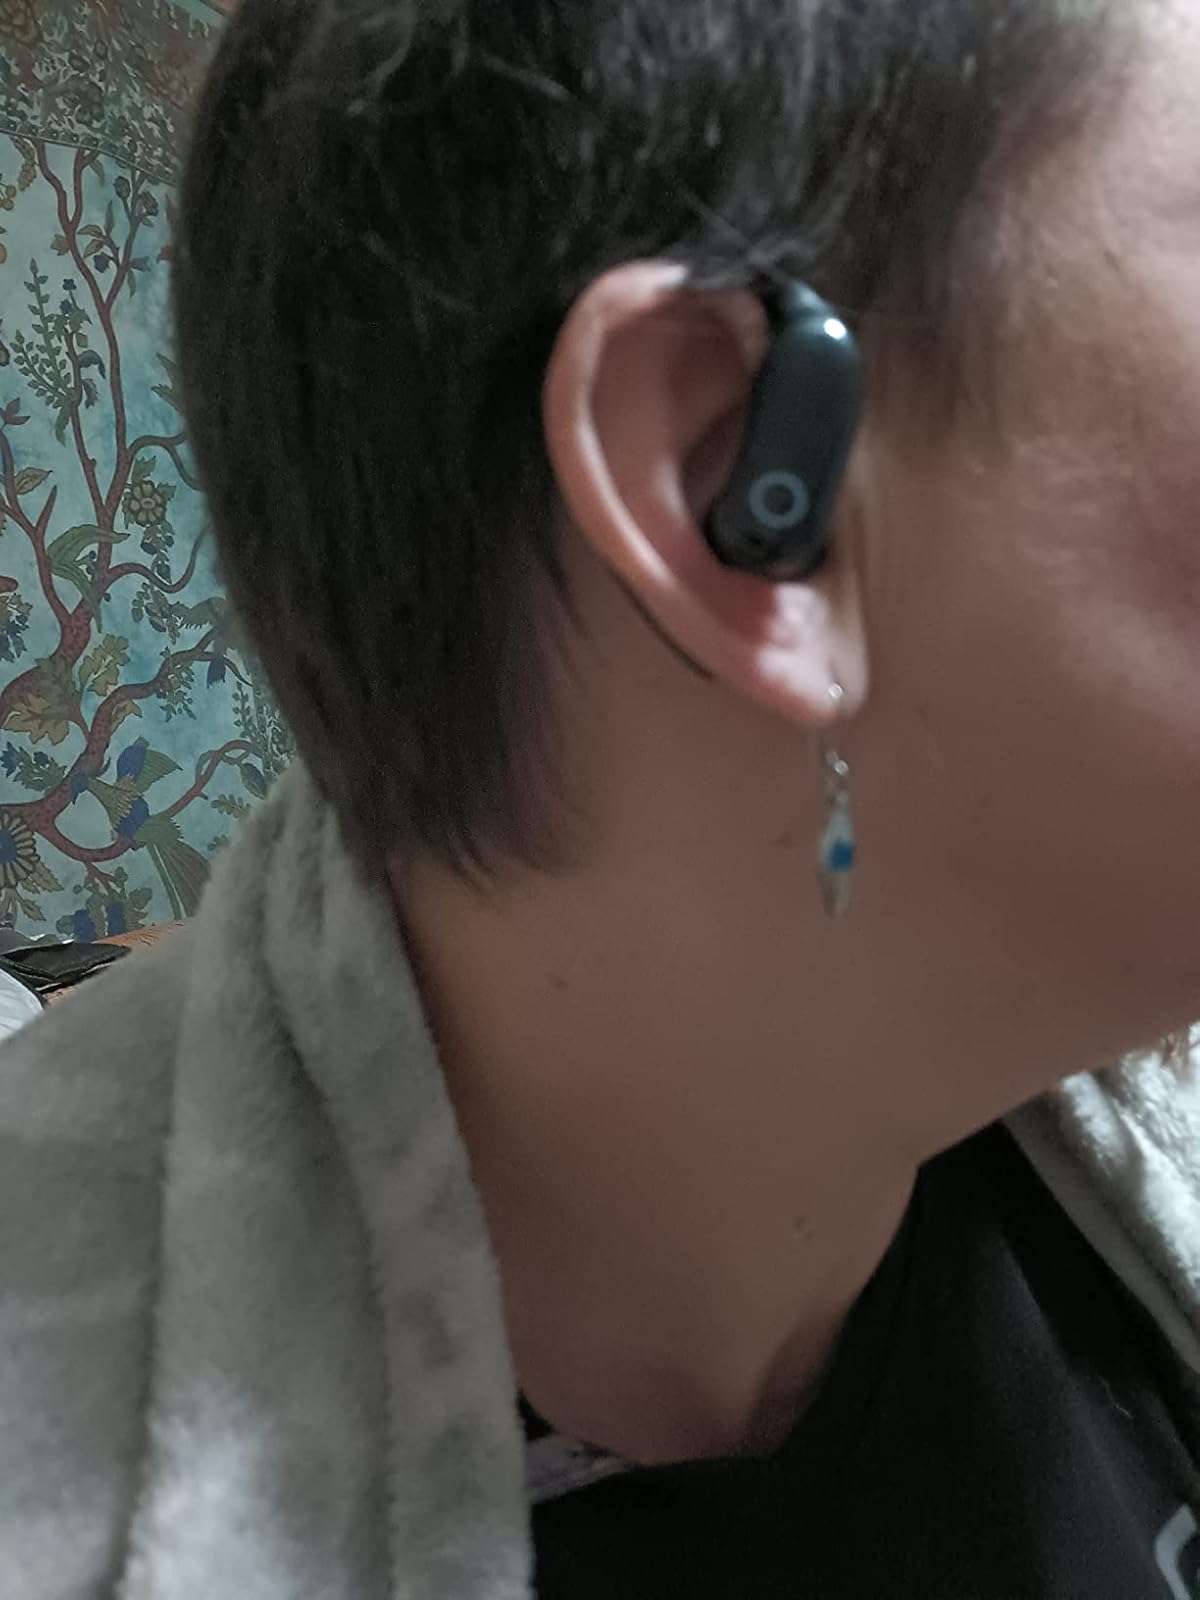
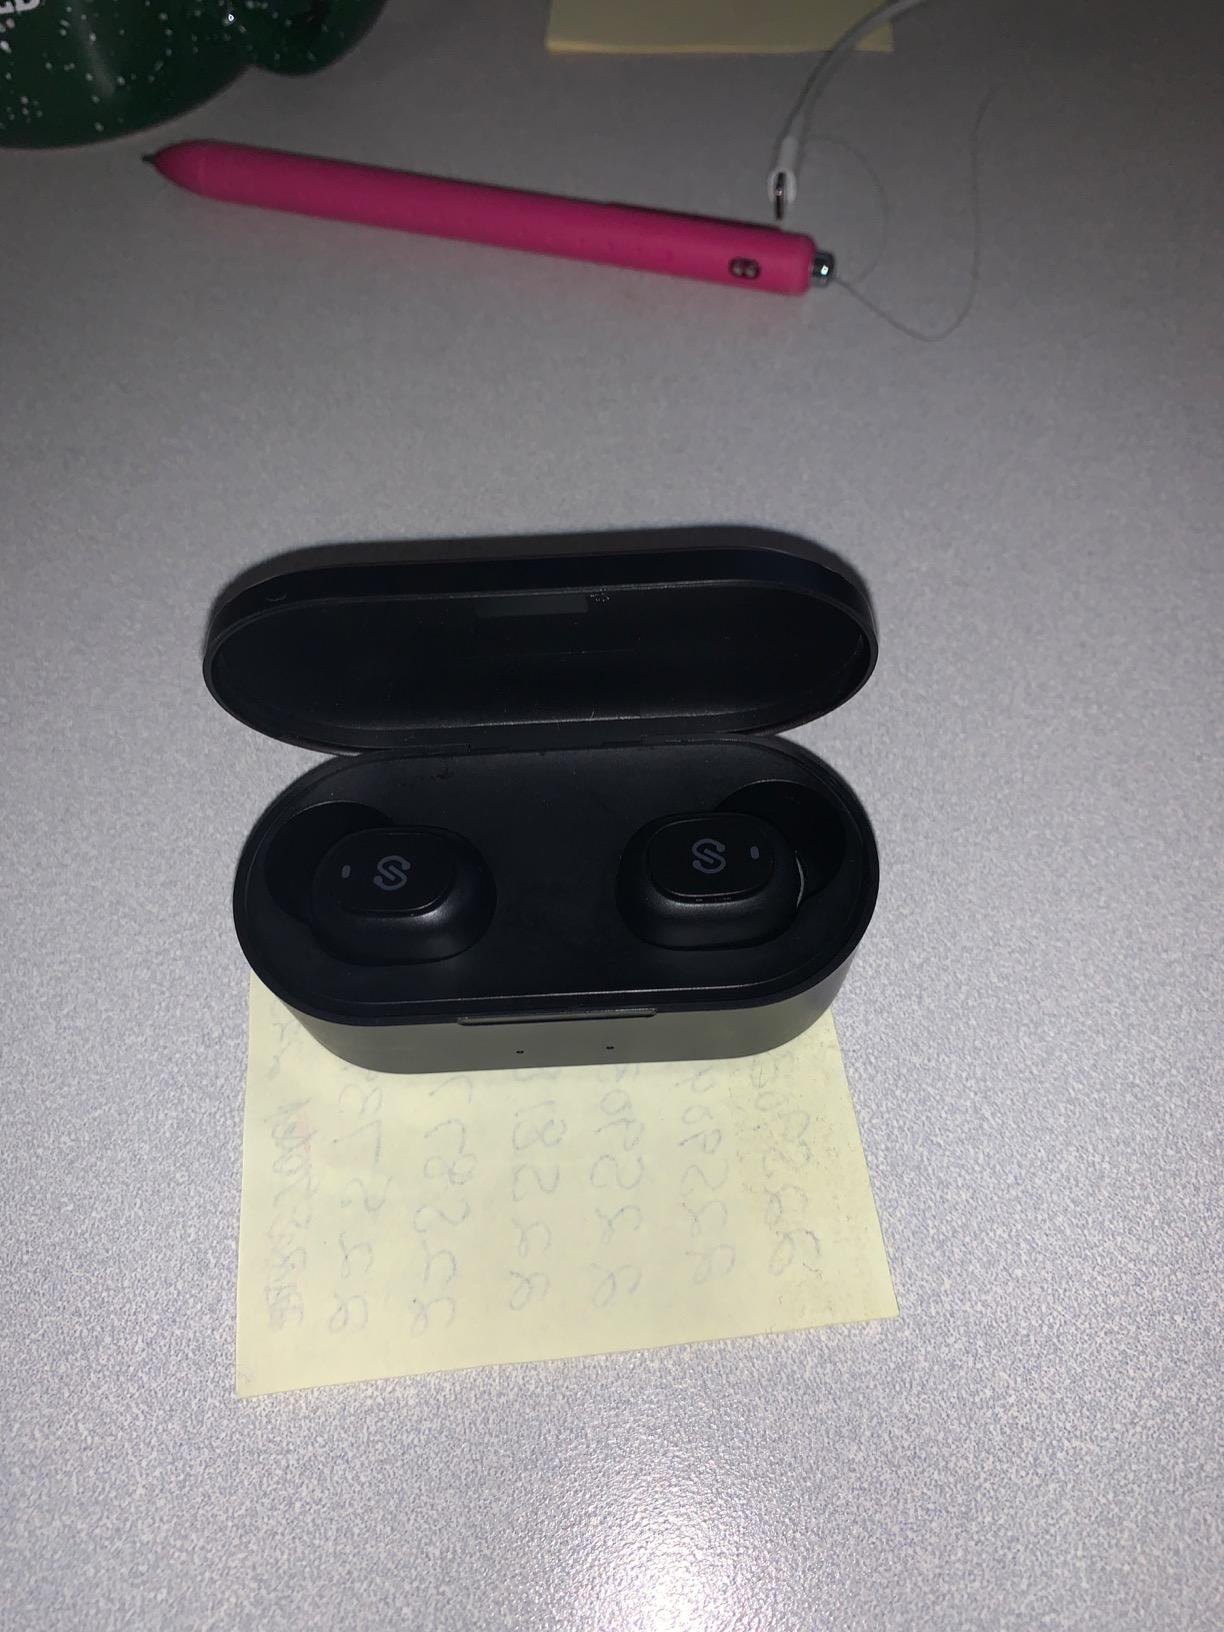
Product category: earbuds
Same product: no